Barry Windsor-Smith

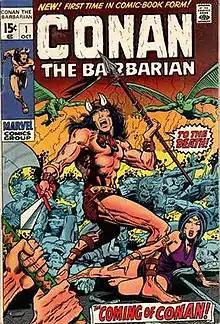
Cover of "Conan the Barbarian" #1 (Oct. 1970). Cover art by Windsor-Smith and John Verpoorten.

During his run on "Conan the Barbarian", Windsor-Smith was involved in the writing as well. He and writer Roy Thomas adapted a number of R.E. Howard short stories, the aforementioned "The Frost-Giant's Daughter", "Tower of the Elephant", "Rogues in the House", and "Red Nails". As well as the art and story contributions, Windsor-Smith provided the covers for most issues. They worked on original adventures and characters based on R.E. Howard's characters – most notably the flame-haired warrior-woman, Red Sonja – loosely based on a character from one of Howard's non-Conan stories, who has now become a major comics character in her own right – in "The Song of Red Sonja" in "Conan the Barbarian" No. 24 (March 1973), Windsor-Smith's last issue of the title. By then he had worked on 21 of the first 24 issues of the series, missing only issues No. 17 and No. 18, and No. 22 (which was a reprint of issue #1), and both he and the title had won a number of awards. Windsor-Smith would later say that the reason he missed those issues was because he had quit the series a number of times as he was dissatisfied with the work and how the comics business worked, rather than the deadline problems Marvel quoted. In 2010, Comics Bulletin ranked Thomas and Windsor-Smith's work on "Conan the Barbarian" seventh on its list of the "Top 10 1970s Marvels".